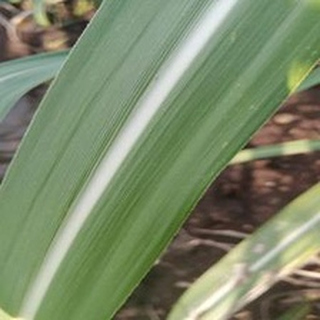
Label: healthy_sugarcane